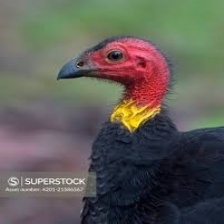
Species: BUSH TURKEY
Scientific name: ALECTURA LATHAMI